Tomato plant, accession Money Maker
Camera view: horizontal (90 deg, fisheye); turntable rotation: 150 degrees
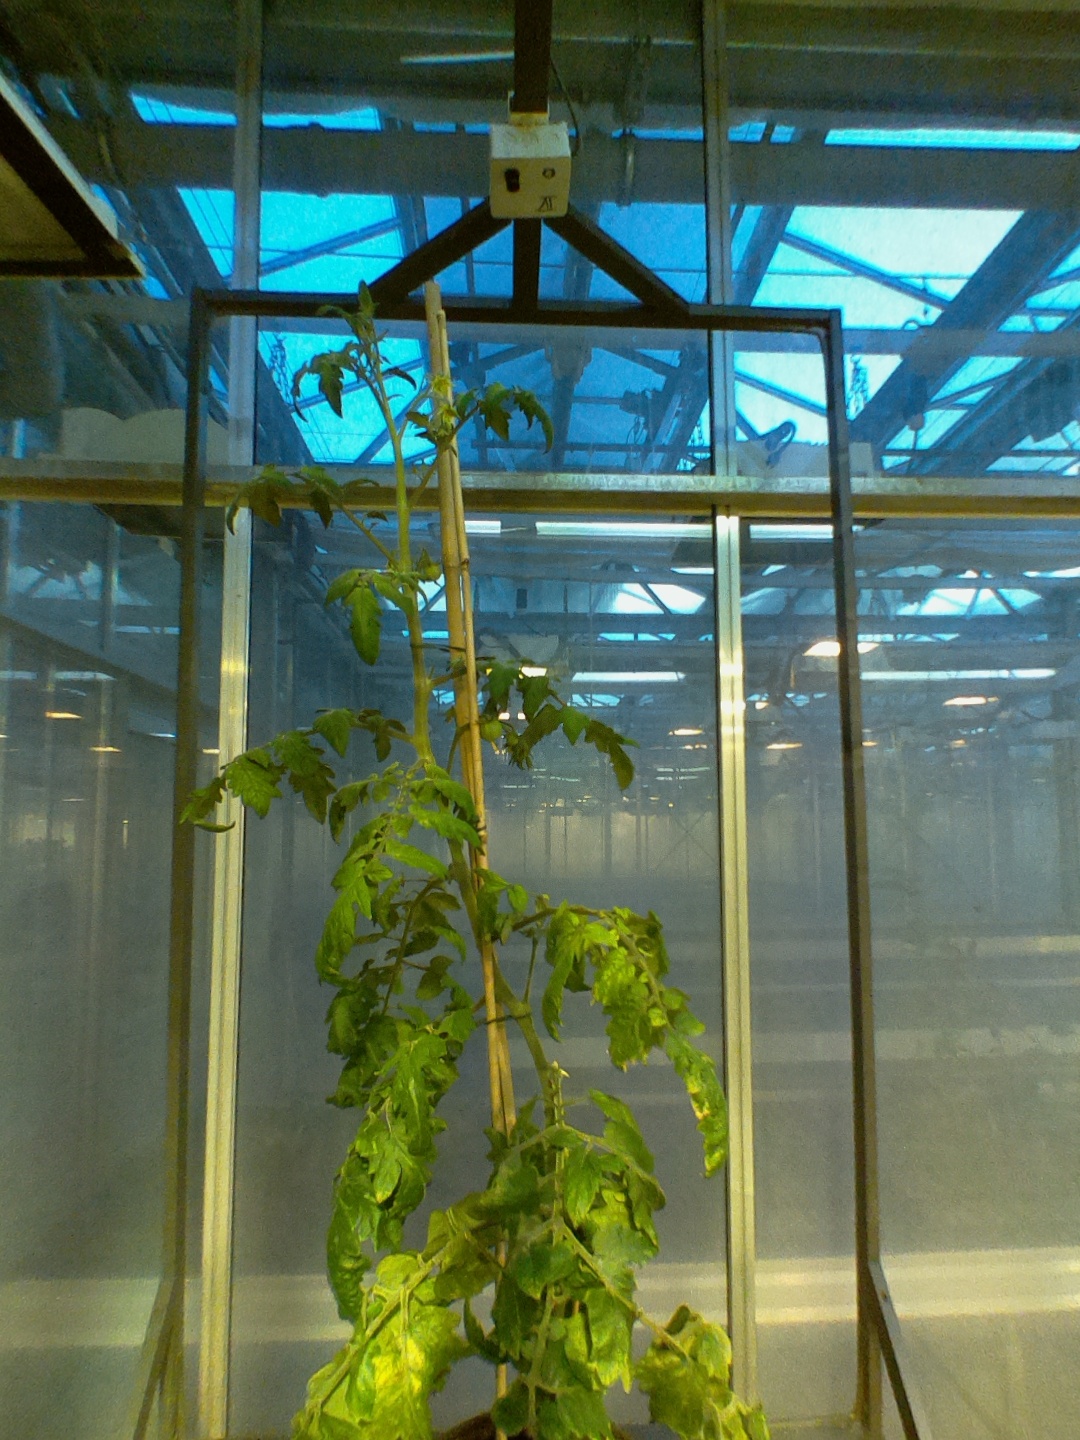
BBCH growth stage 71: 10%-20% of final fruit size